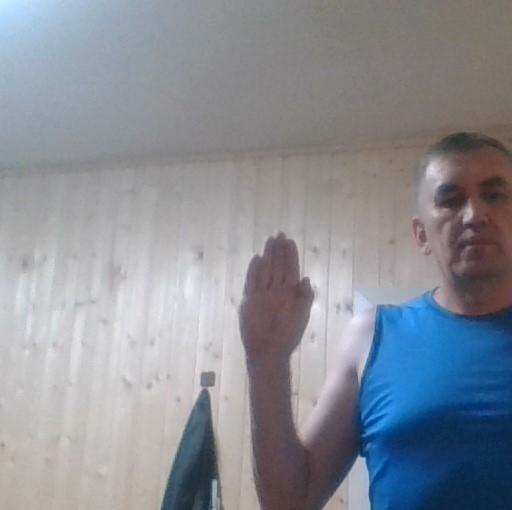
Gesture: stop